Hillwood College

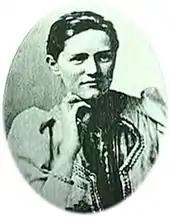
Miss Elizabeth Bellerby.

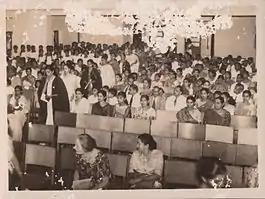
Hillwood College Auditorium in 1960s.

Hillwood College Kandy was founded in 1890 by Elizabeth Bellerby as a result of an appeal made by Rev. Ireland Jones and Rev. Garret to the Church of England Zenana Missionary Society (CEZMS) to open a school to benefit the Kandyan girls.